Robert S. Martin

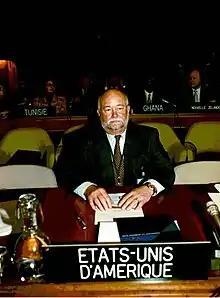
"IMLS Director Robert S. Martin shares his vision of the role of library, archives, and museums in an inclusive knowledge society at UNESCO Headquarters in Paris on October 10, 2003."

Martin was a member of the U.S. Delegation to the UNESCO General Conferences in Paris in 2003, 2005 and 2007. In 2003 he participated in a Ministerial Roundtable "Toward Knowledge Societies" and served on a working group that drafted the ministerial communiqué issued by the Round Table in preparation for the World Summit on the Information Society (WSIS). He subsequently was a member of the U. S. Delegation to WSIS in Geneva, Switzerland in December 2003. In 2004 and 2005 he served as co-head of the U.S. Delegation to the UNESCO Intergovernmental Meetings on Cultural Diversity. In 2004 he was the head of the U.S. Delegation to the Organization of American States Intergovernmental Meeting of Ministers of Culture and Highest Appropriate Authorities in Mexico City. From 2003 through 2008 he served as a member of the U. S. National Commission on UNESCO, and was a member of its executive committee. From 2008 through 2011 he served as a member and chairman of the National Archives and Records Administration's Advisory Committee on the Electronic Records Archives (ACERA).